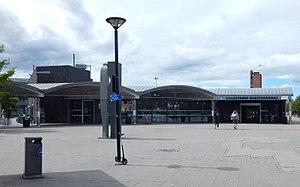
La gare de Lillestrøm se situe dans le centre-ville. C'est un nœud ferroviaire qui allie à la fois plusieurs lignes locales, des lignes régionales et une ligne grande vitesse.